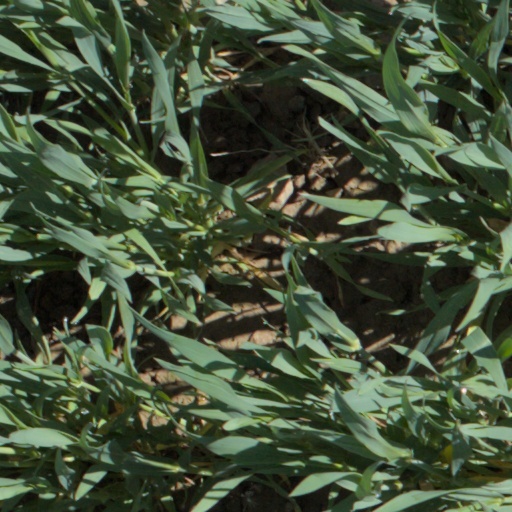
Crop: wheat